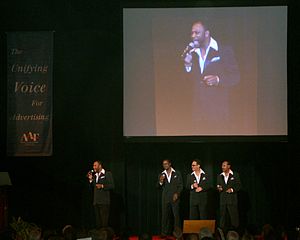
Navne i Rock and Roll Hall of Fame / Udøvende kunstnere
Navne i Rock and Roll Hall of Fame er en oversigt over de navne, der er optaget i Rock and Roll Hall of Fame i USA. Listen er ikke komplet, se den på Rock and Roll Hall of Fames liste over de optagne navne.